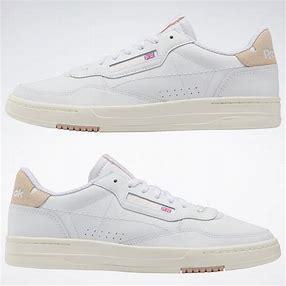
Brand: Reebok
Model: Court Peak